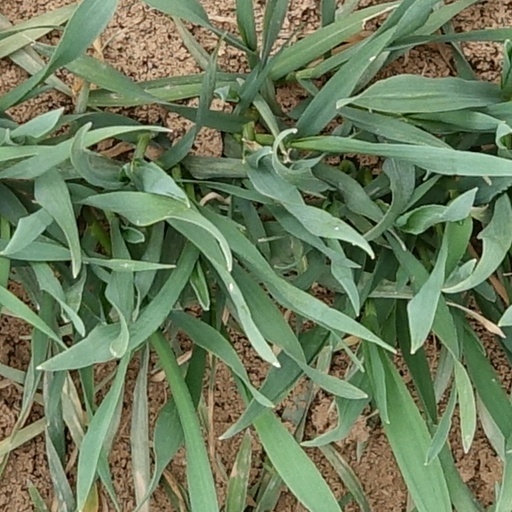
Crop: wheat